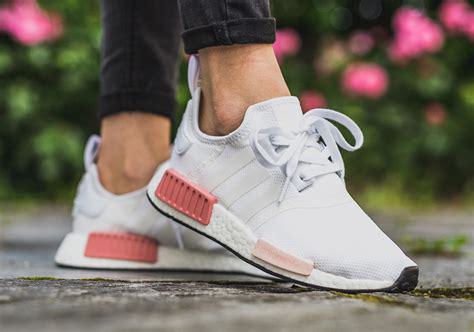
Brand: Adidas
Model: NMD R1